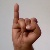
The image shows a hand gesture representing the letter 'I' in Indian Sign Language.